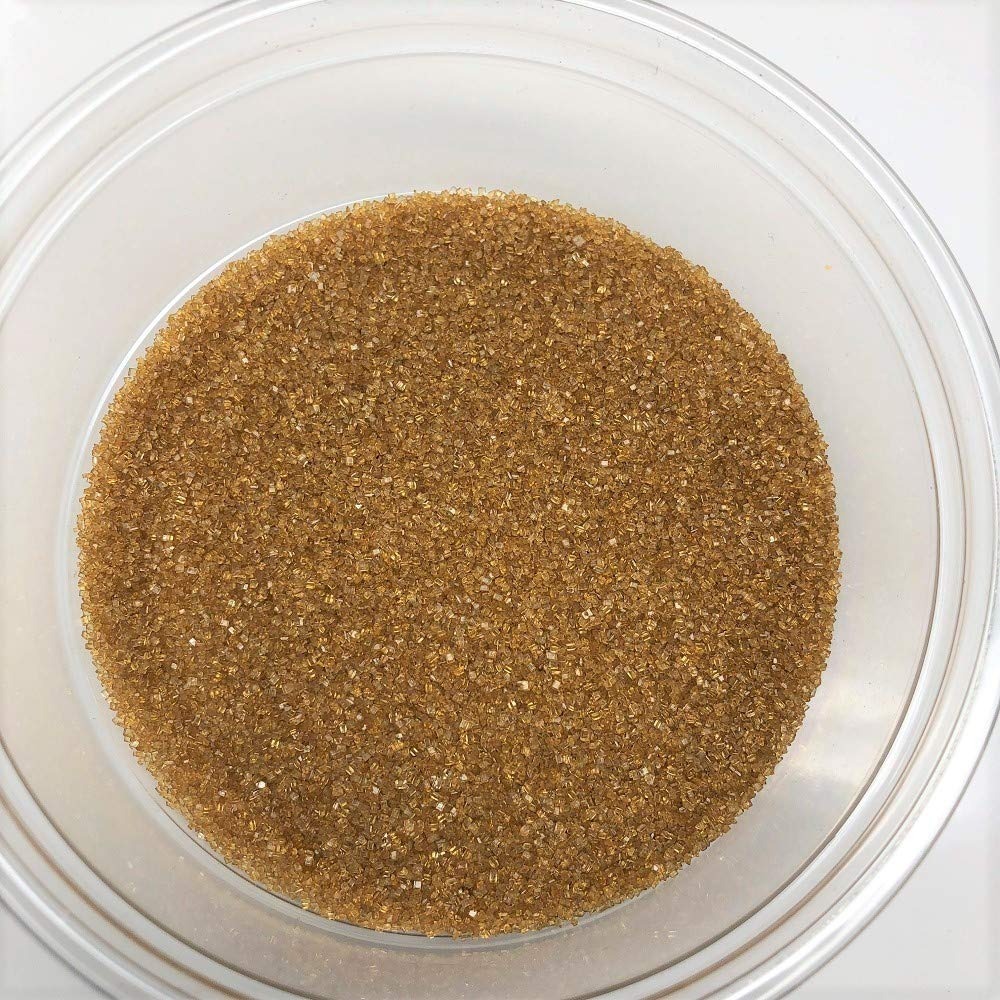
Item Name: Sugar Sanding Gold Bakery Topping Sprinkles colored sugar 8 ounces
Product Description: Gold Sanding Sugar. The perfect topping for your cookies, cupcakes, ice cream, or any other dessert! This listing is for a bulk 8 ounce package of gold sanding sugar.
Value: 8.0
Unit: Ounce

Price: 20.48